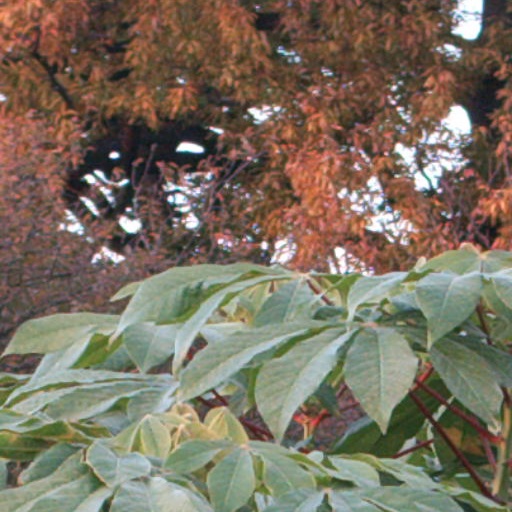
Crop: cassava